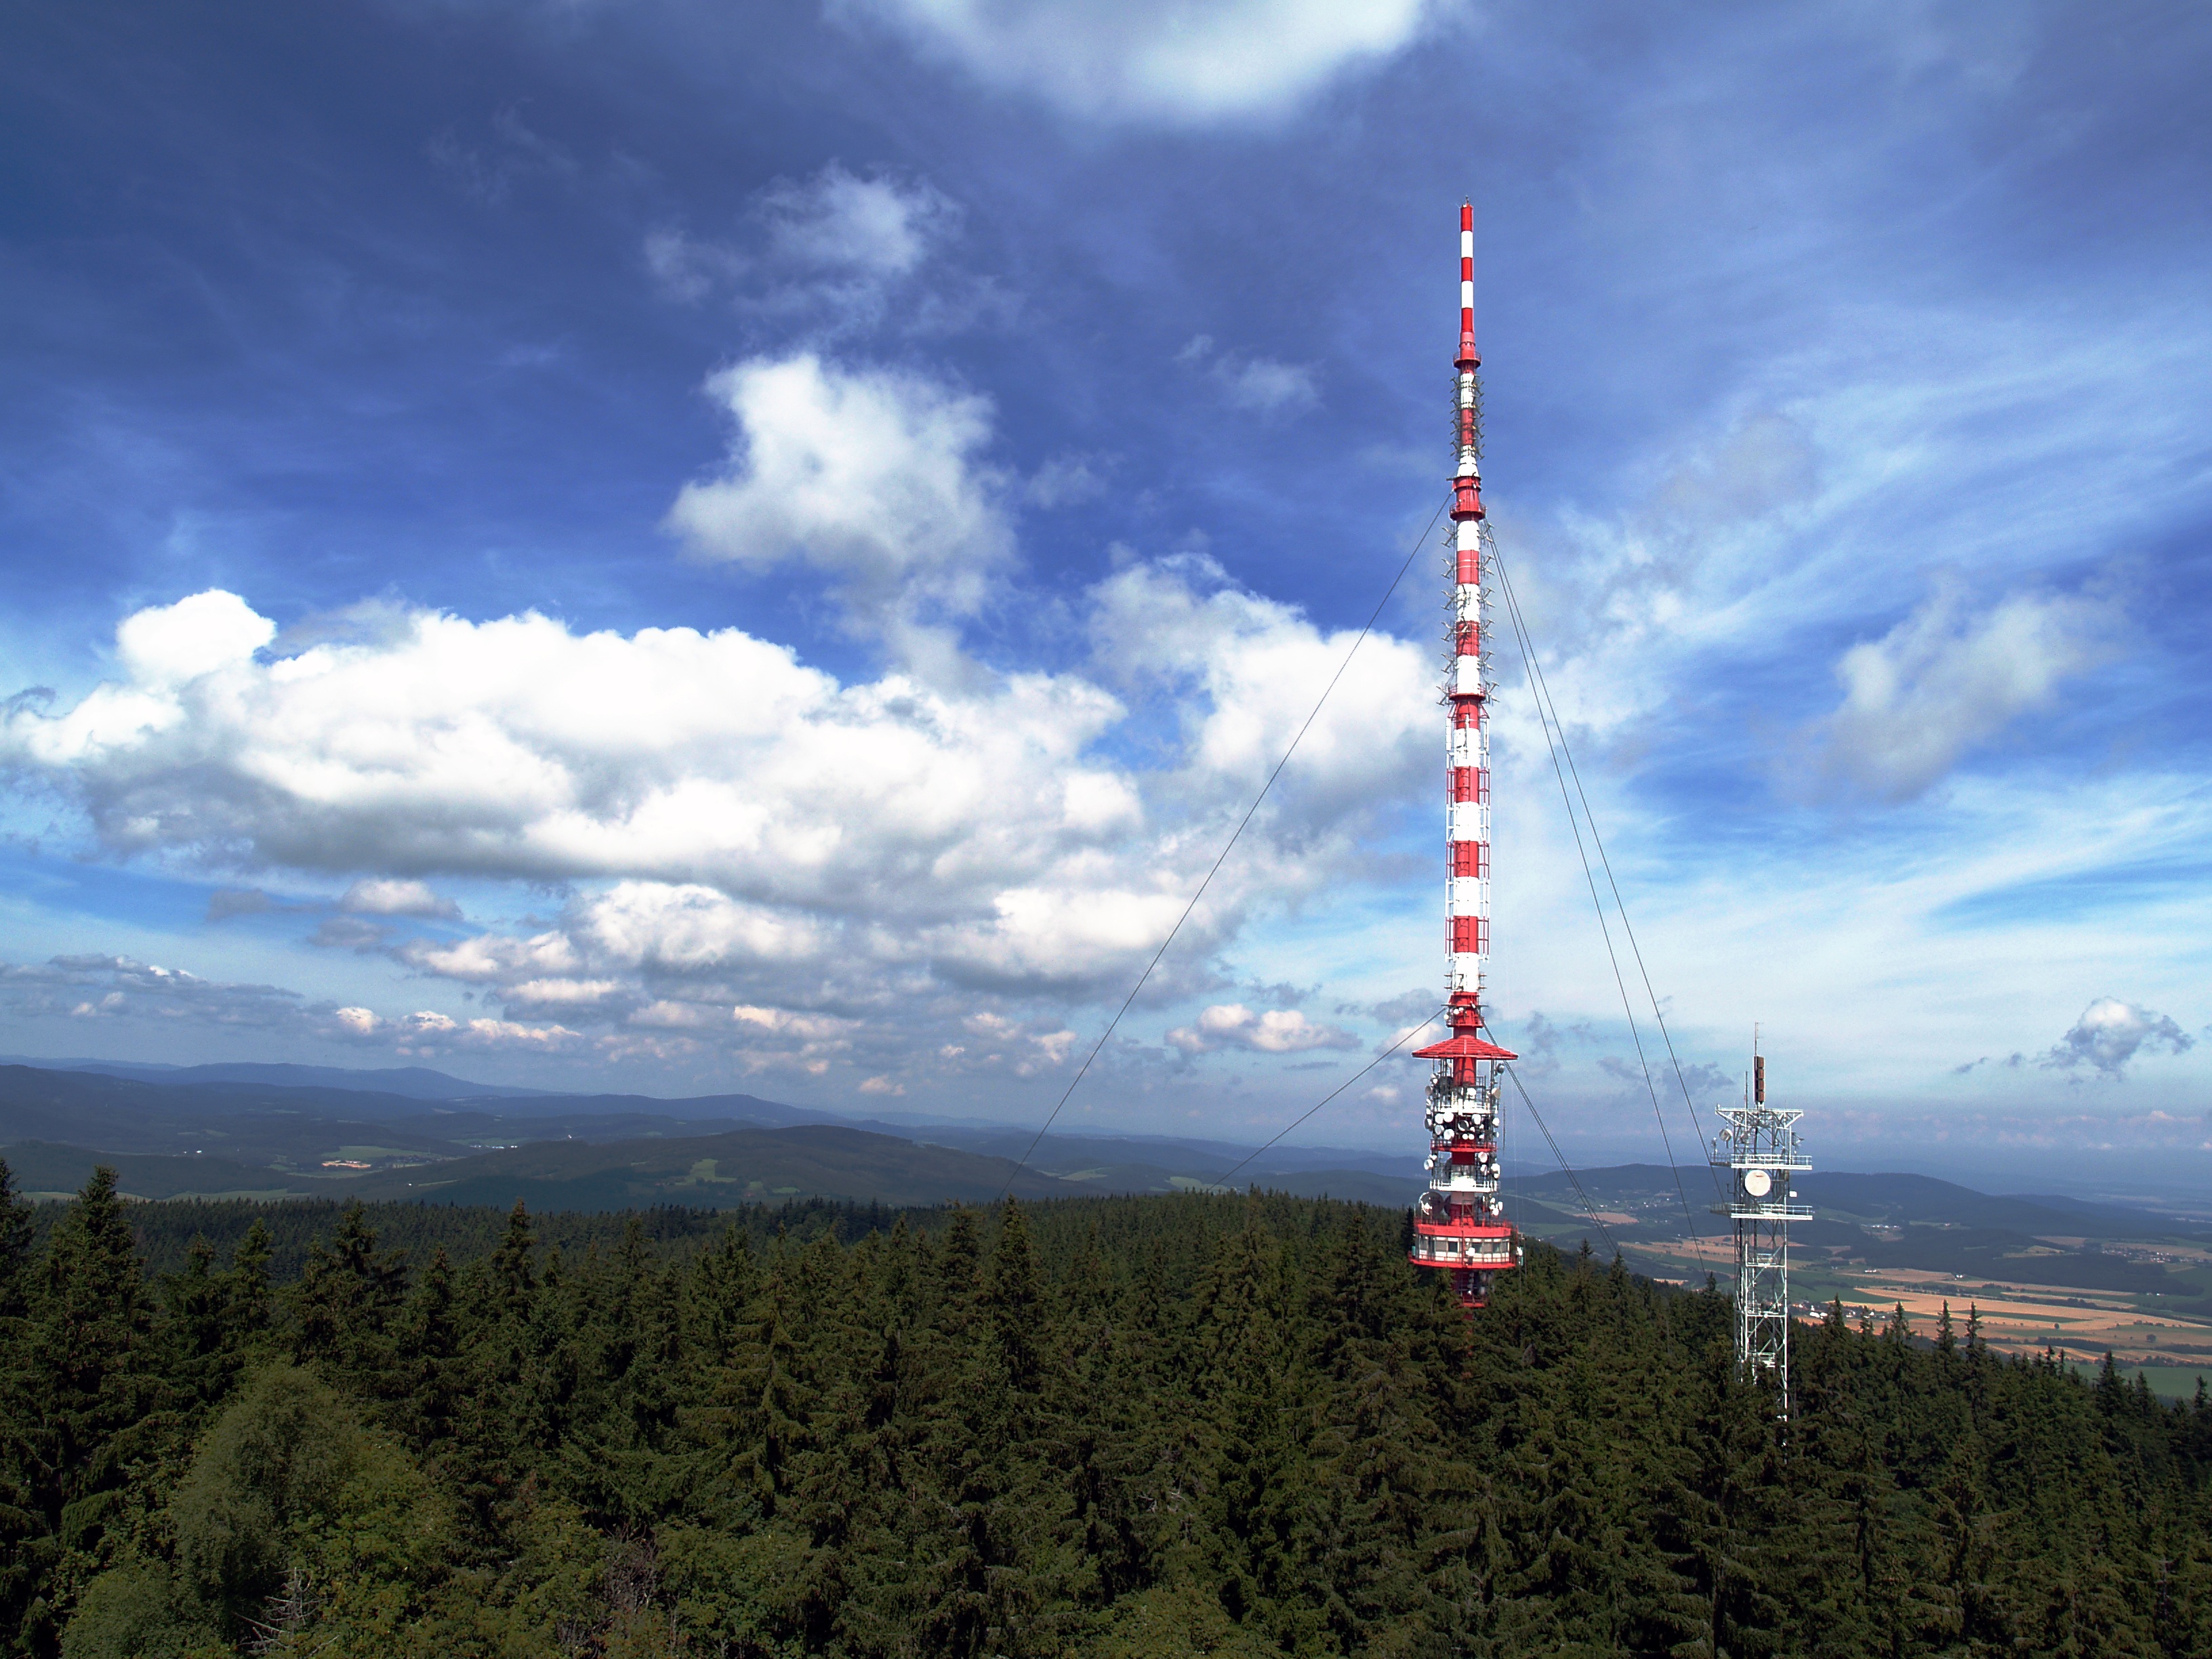
nature, horizon, mountain, cloud, sky, travel, dusk, vehicle, tower, tv, modern, clouds, czech republic, transmitter, kle hill, atmosphere of earth